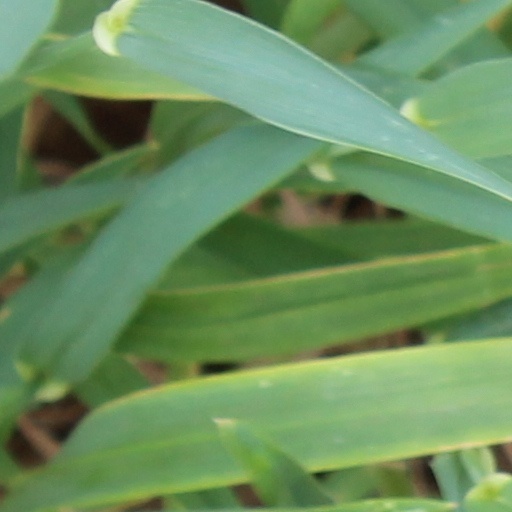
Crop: wheat